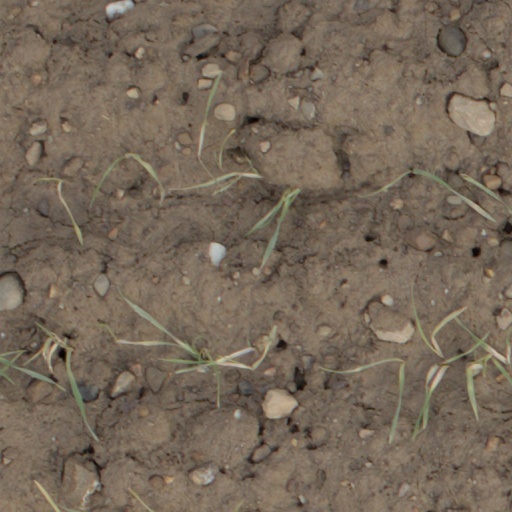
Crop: wheat